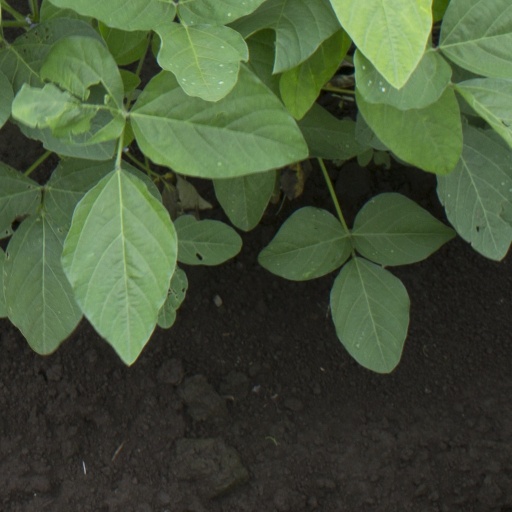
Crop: soybean